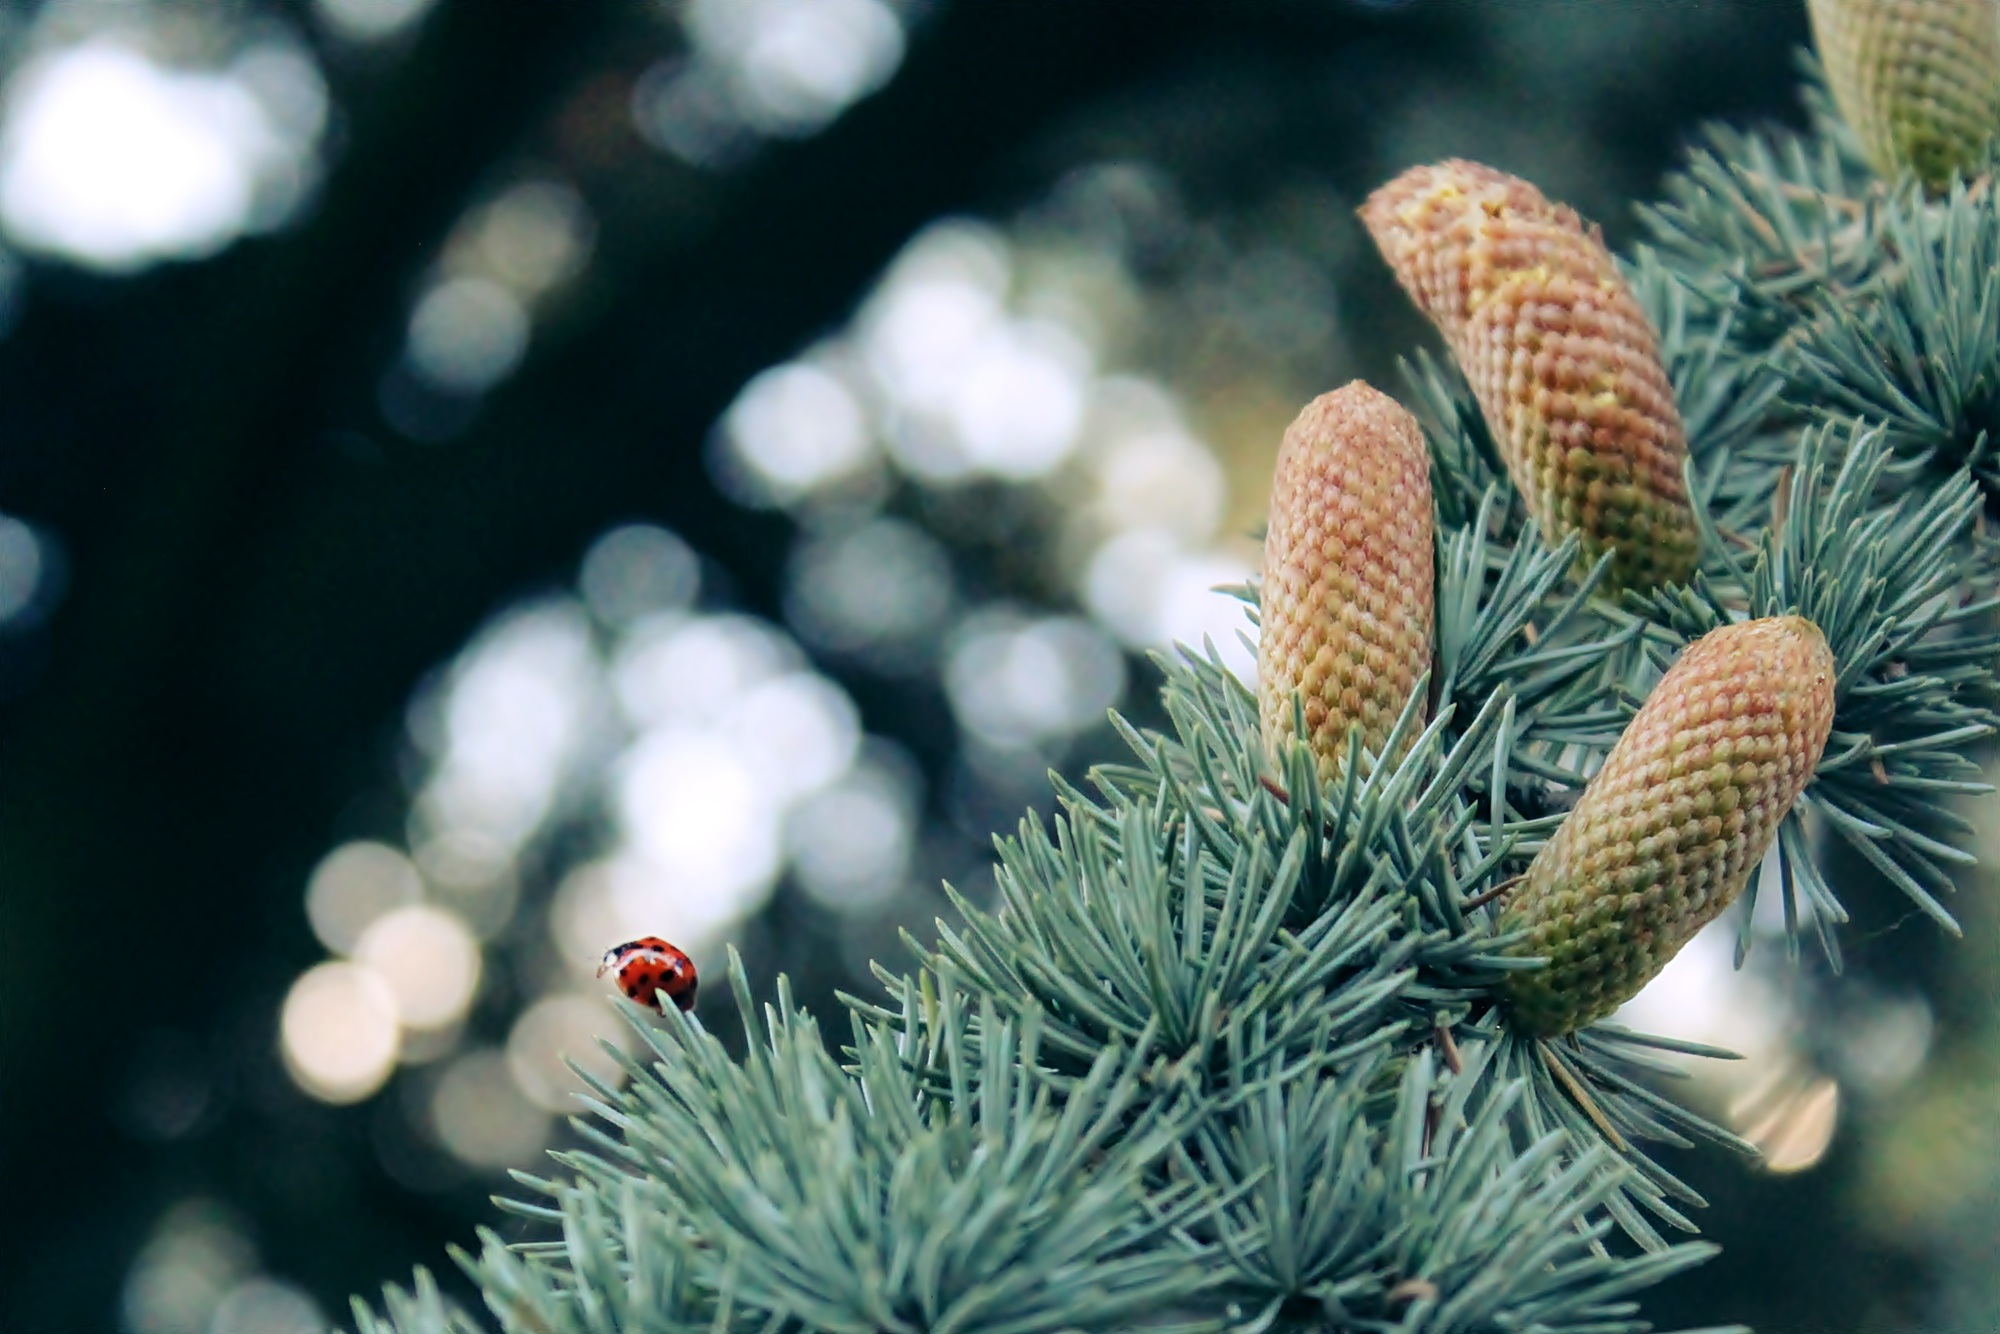
tree, nature, forest, branch, plant, leaf, flower, frost, green, autumn, ladybug, botany, christmas, fir, close, flora, christmas tree, season, twig, conifer, close up, christmas decoration, tap, spruce, needles, macro photography, pine needles, tannenzweig, woody plant, land plant, silver fir